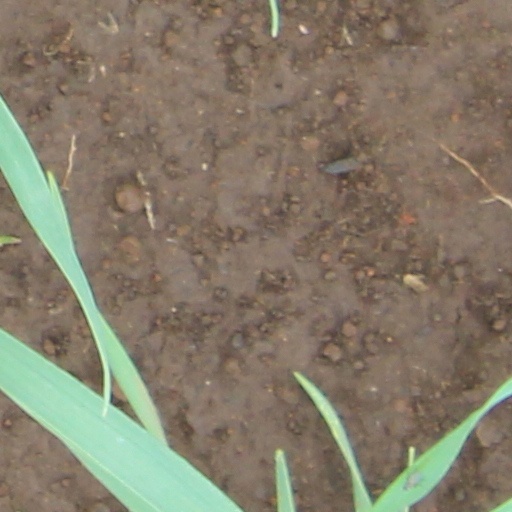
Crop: wheat